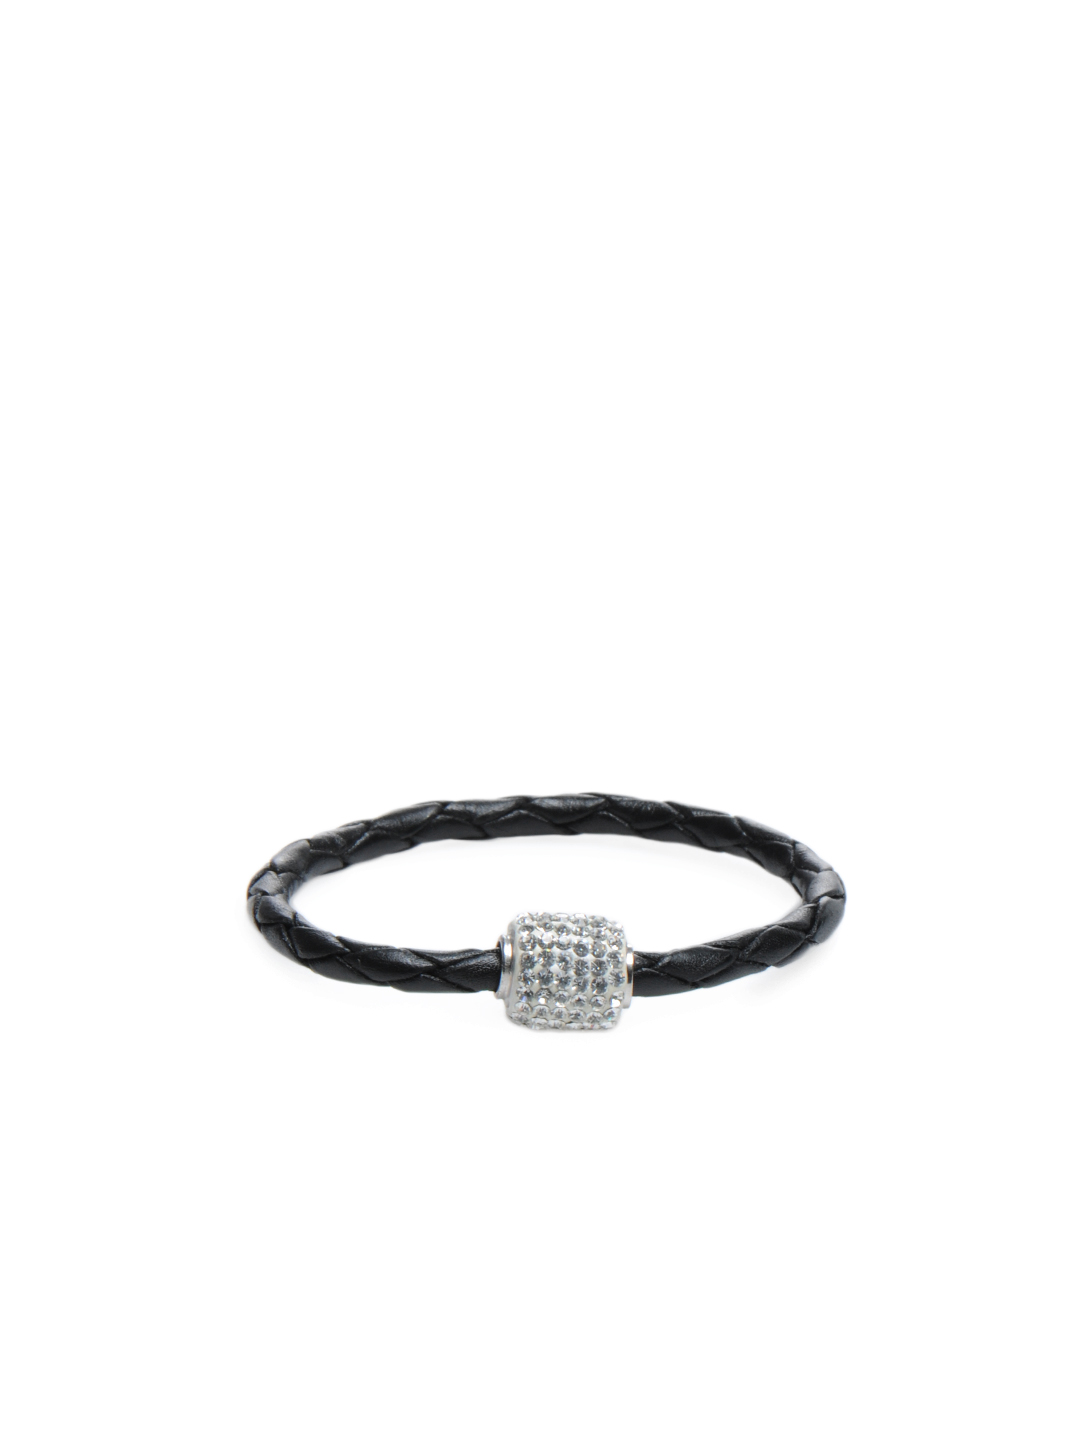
Lucera Women Black & Silver Bracelet
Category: Accessories / Jewellery / Bracelet
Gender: Women
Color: Black
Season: Summer 2013
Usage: Casual